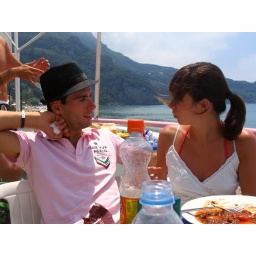
A photo from the beach kitchen at the Pink Palace in Greece